Higurashi When They Cry

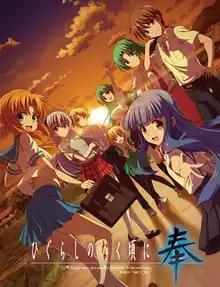
"Higurashi When They Cry Hō" cover, featuring (from left to right): Rena, Hanyu, Satoshi, Satoko, Shion, Mion, Keiichi and Rika

is a Japanese murder mystery dōjin soft visual novel series produced by 07th Expansion that comprises the first two entries of the "When They Cry" franchise. The series focuses on a group of young friends living in the fictional village of Hinamizawa and the strange events that occur there in 1983.